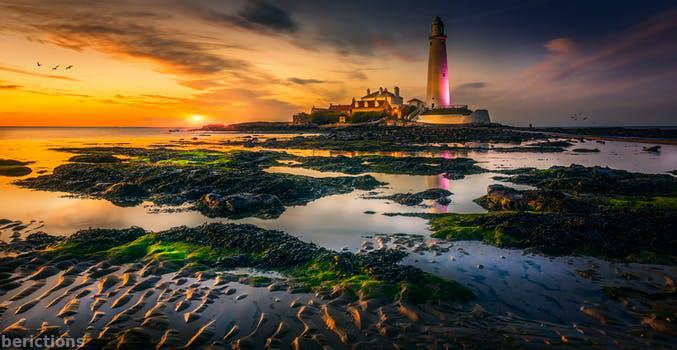
Label: Watermark